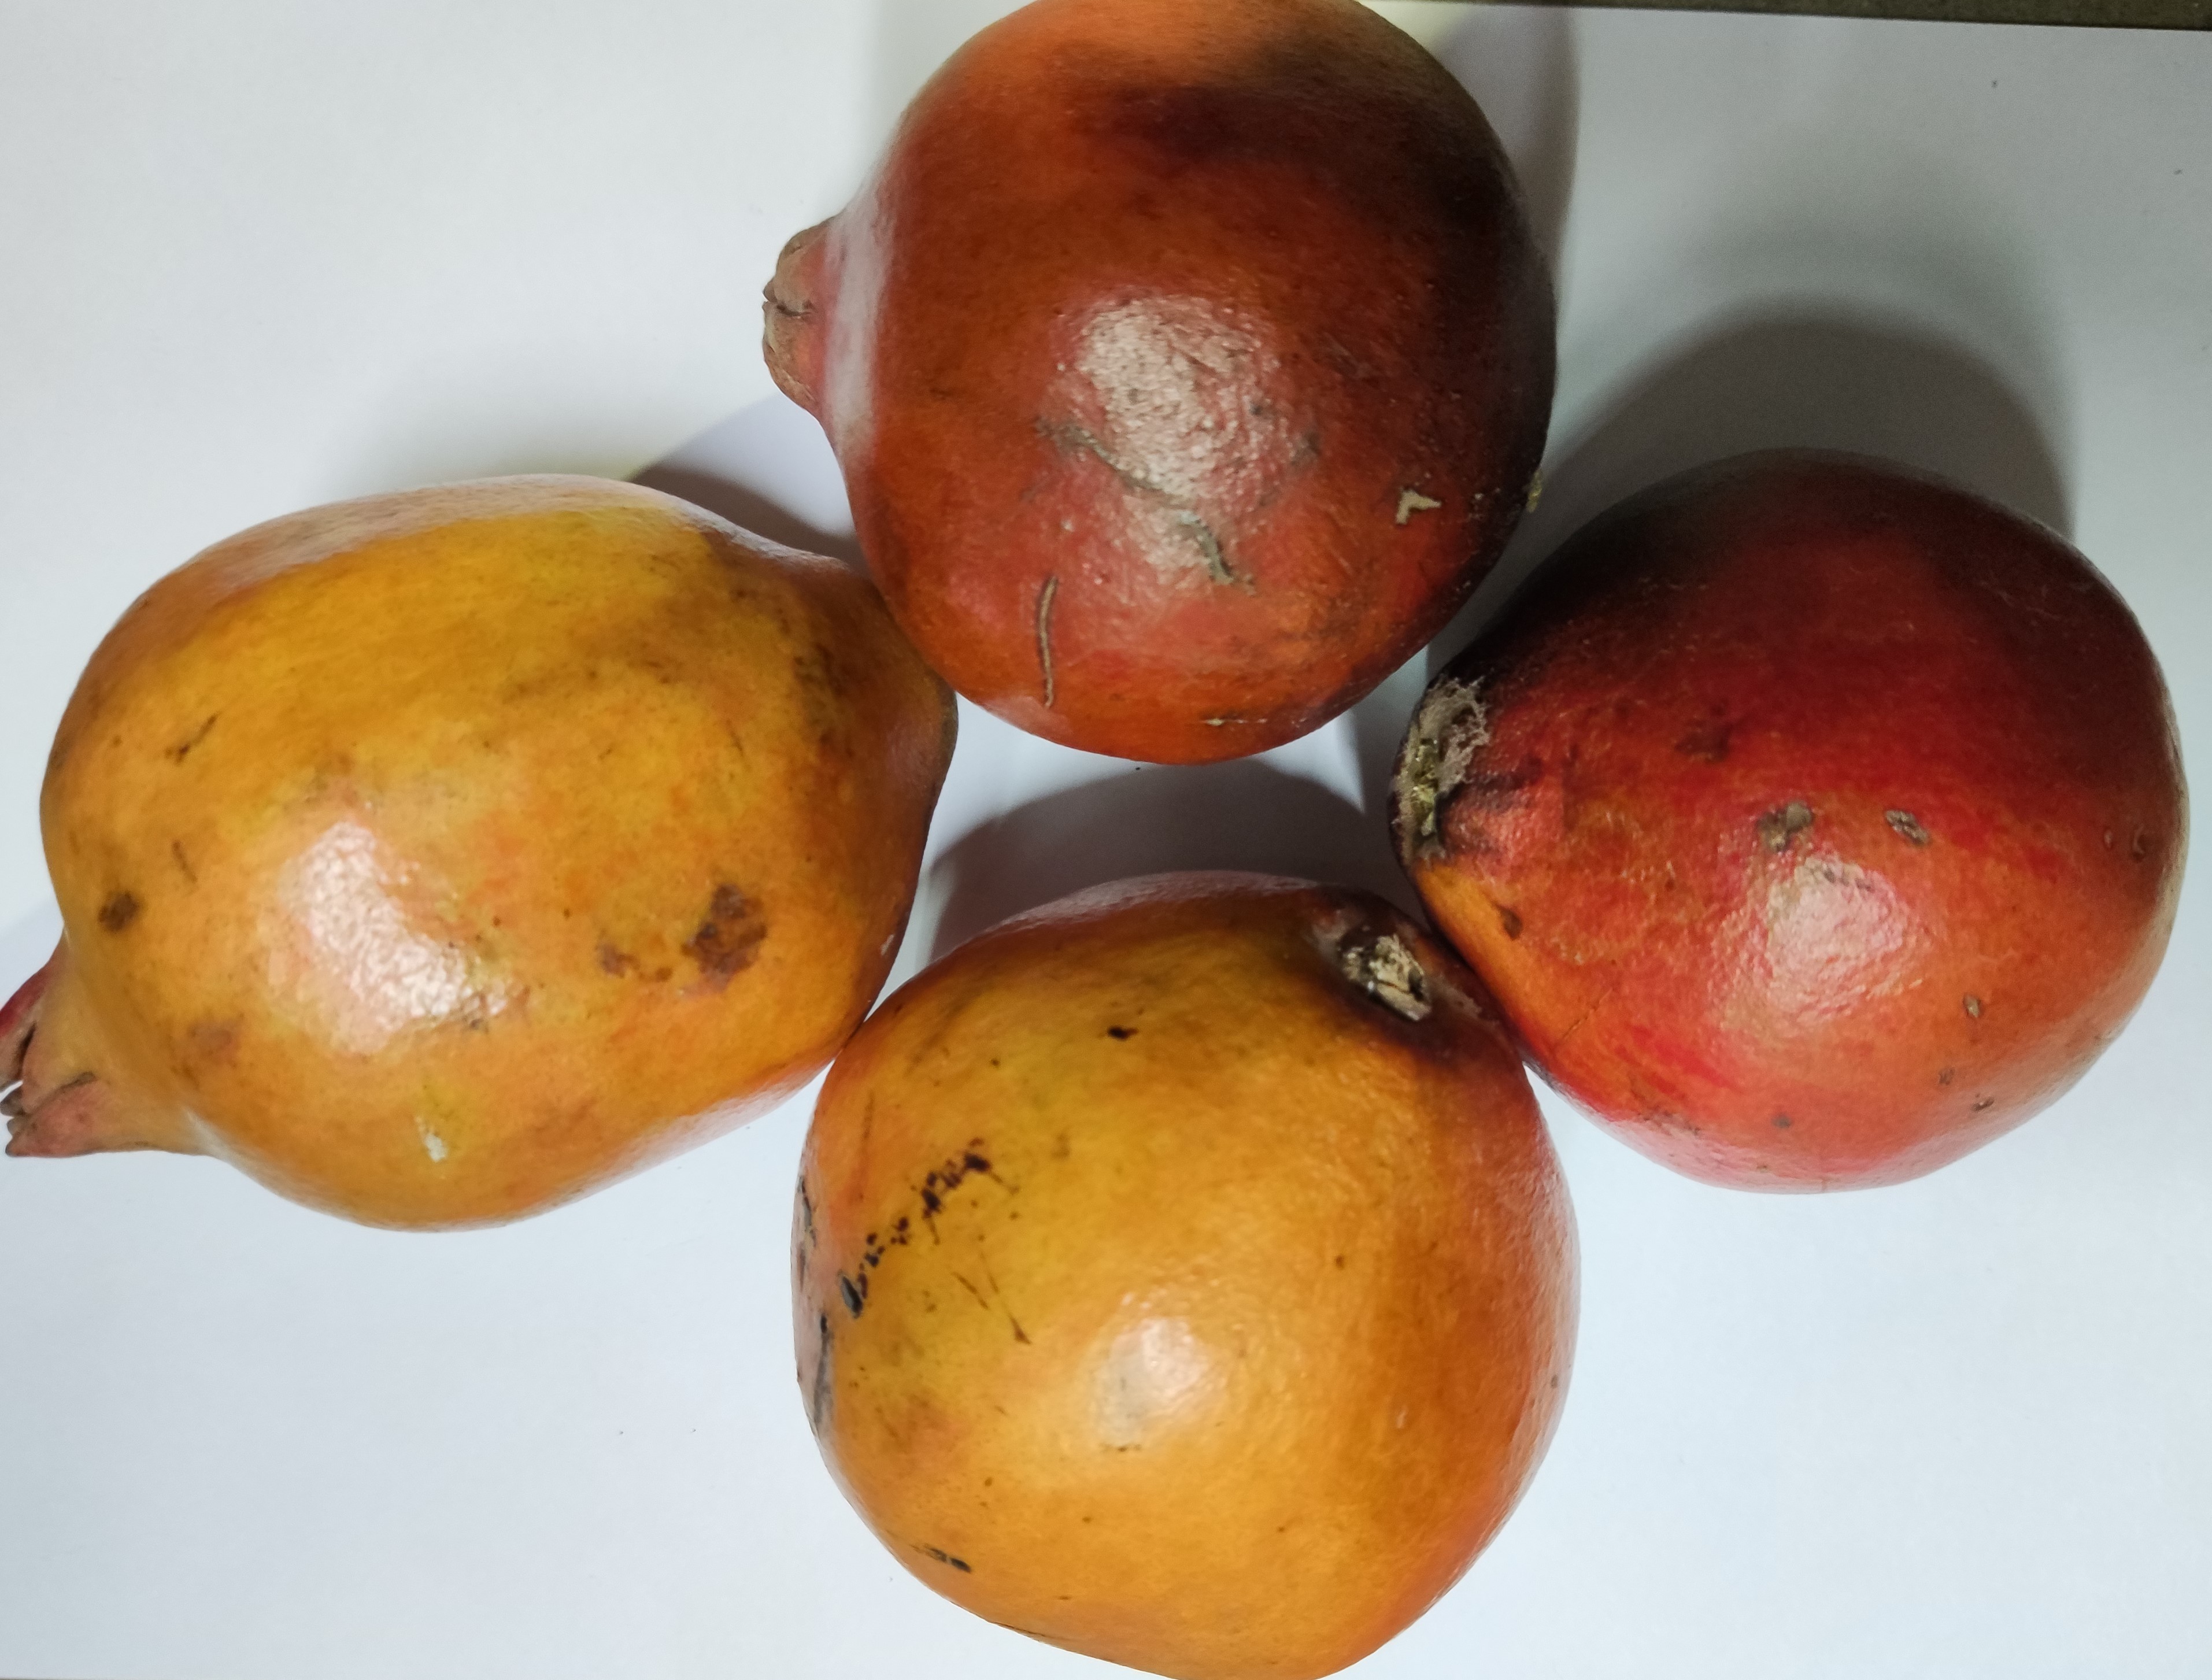
Fruit: pomegranate
Condition: fresh